The Lady from Shanghai

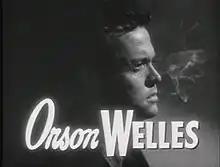
Welles as Michael O'Hara in "The Lady from Shanghai" (1947)

On the night of the crime, Sydney Broome, a private investigator who has been following Elsa on her husband's orders, confronts Grisby. Broome has learned of Grisby's plan to murder Bannister, frame Michael, and escape by pretending to have also been murdered. Grisby shoots Broome and leaves him for dead. Unaware of what has happened, Michael proceeds with the night's arrangement and sees Grisby off on a motorboat before shooting a gun into the ground to draw attention to himself. Meanwhile, Broome, mortally wounded but still alive, asks Elsa for help. He warns her that Grisby intends to kill her husband.